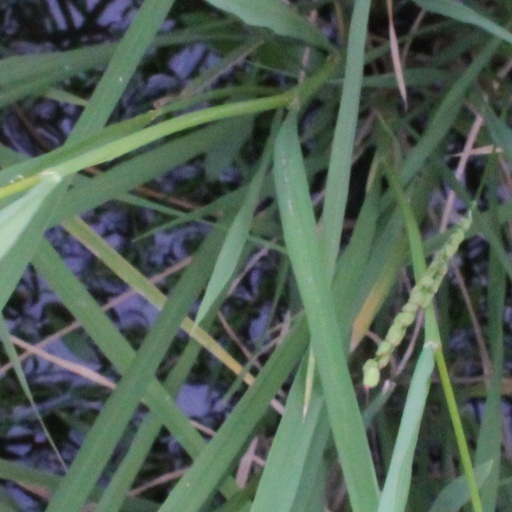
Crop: rice